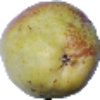
Label: Pear Williams 1